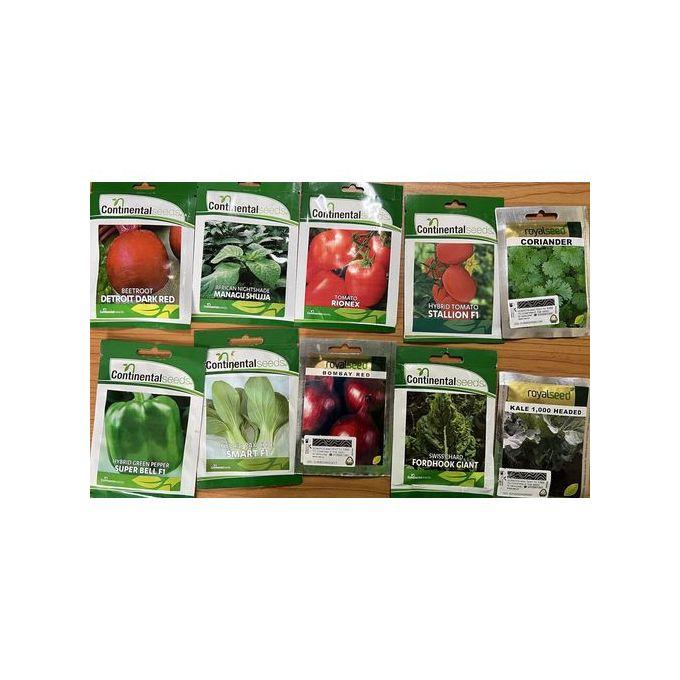
Ziwa kubwa sana likiwa lina akisi mwanga wa buluu kutoka kwenye anga iliyofunikwa na mawingu machache ipo katikati ya mandhari ya kuvutia yenye miti mingi sana na mlima uliofunikwa na uoto wa asili wa majani mazito ya rangi ya kijani. Taswira hii ina akisi uzuri wa asili.